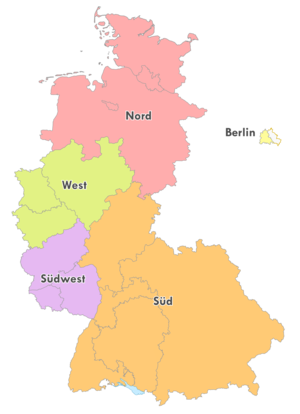
La Gauliga Marches du Nord fut une ligue de football imposée par le NSRL en 1933.
La Gauliga Basse-Saxe fut une ligue de football imposée par le NSRL en 1933.
La Gauliga Sud-Ouest / Main-Hesse fut une ligue de football imposée par le NSRL en 1933.
La Gauliga Bas-Rhin fut une ligue de football imposée par le NSRL en 1933.
La Gauliga Westphalie fut une ligue de football imposée par le NSRL en 1933.
La Gauliga Baden fut une ligue de football imposée par le NSRL en 1933.
La Gauliga Württemberg fut une ligue de football imposée par le NSRL en 1933.
Oberliga est un terme générique employé dans le monde sportif allemand en général et dans celui du football en particulier. Il signifie ligue supérieure.
Gauliga fut le nom générique désignant les plus hautes divisions sportives dans l'Allemagne nazie. Il fut exigé et appliqué par les ordres du DRL/NSRL, le « ministère des Sports » du IIIᵉ Reich entre 1933 et 1945. Le terme « Gauliga » s'appliqua essentiellement aux plus hautes divisions de football et resta employé malgré le changement de nom en Sportbereichesklasse apparu en 1939.
La Gauliga Hesse fut une ligue de football imposée par le NSRL en 1933.
La Gauliga Bavière fut une ligue de football imposée par le NSRL en 1933.